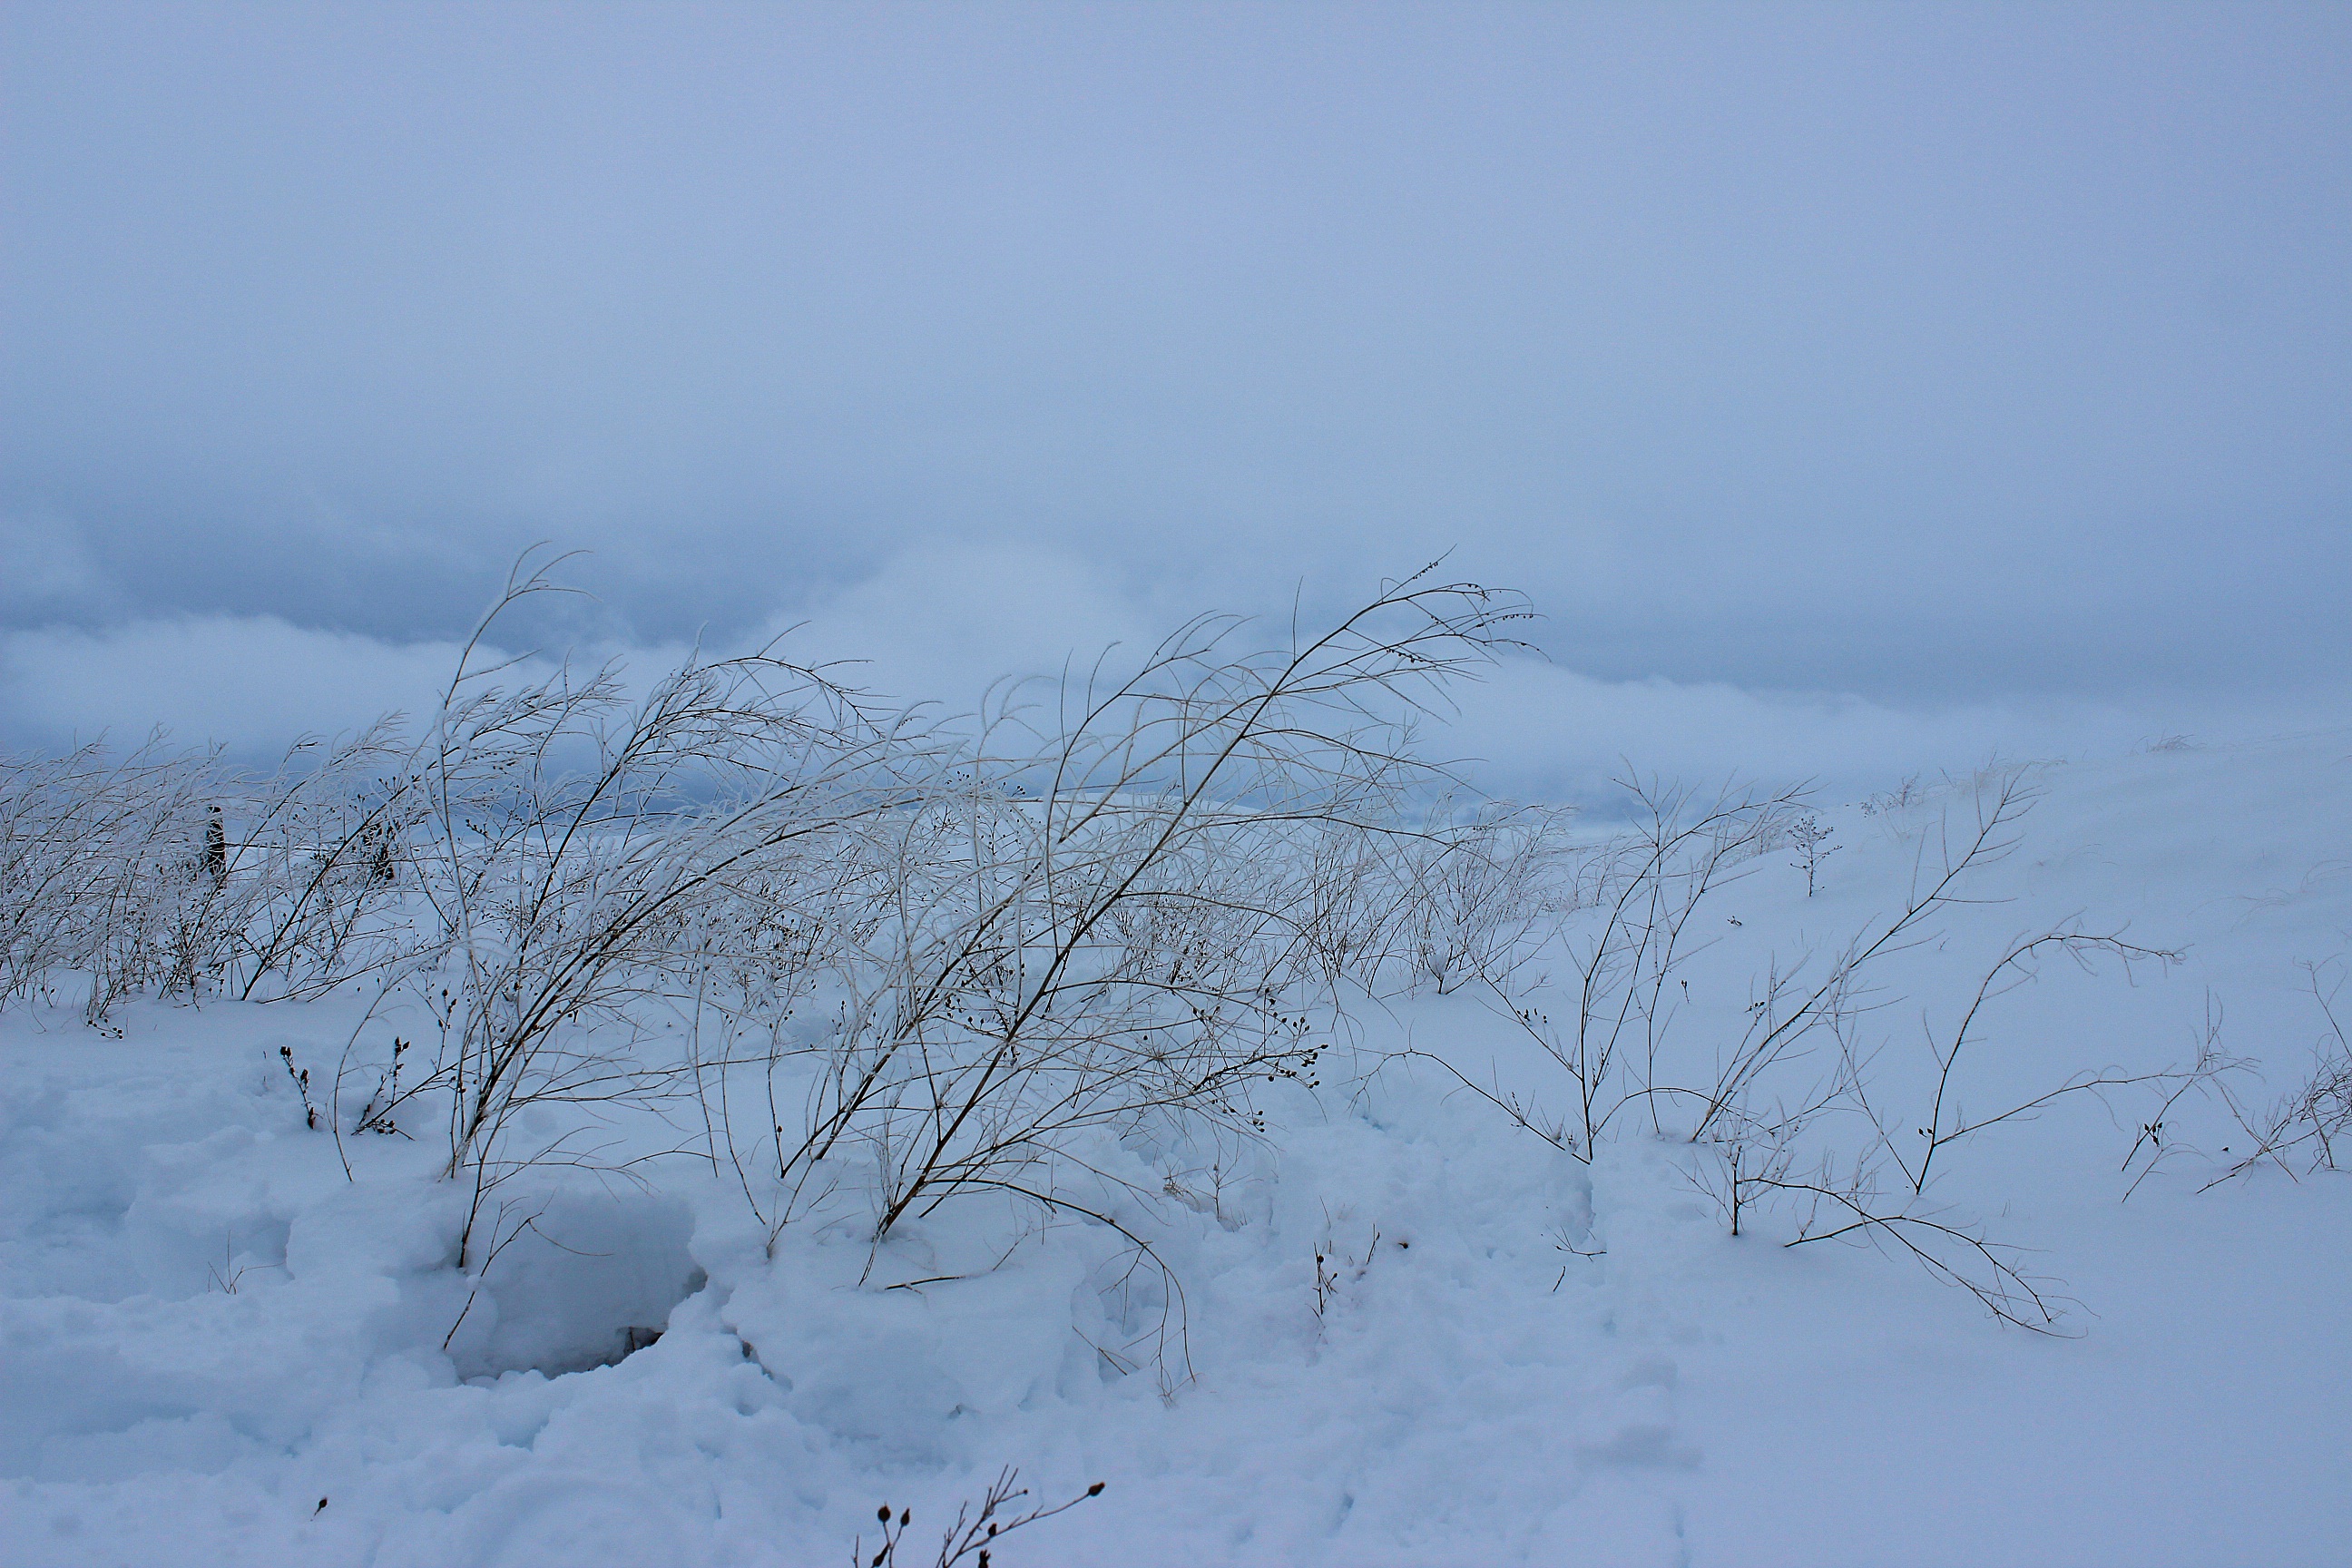
tree, branch, mountain, snow, winter, frost, ice, weather, season, blizzard, freezing, atmospheric phenomenon, winter storm